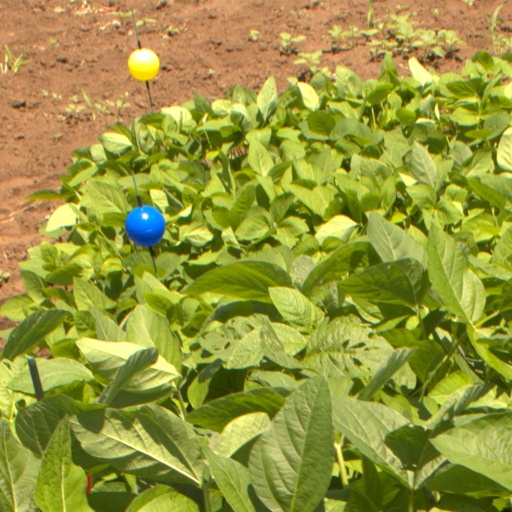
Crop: soybean